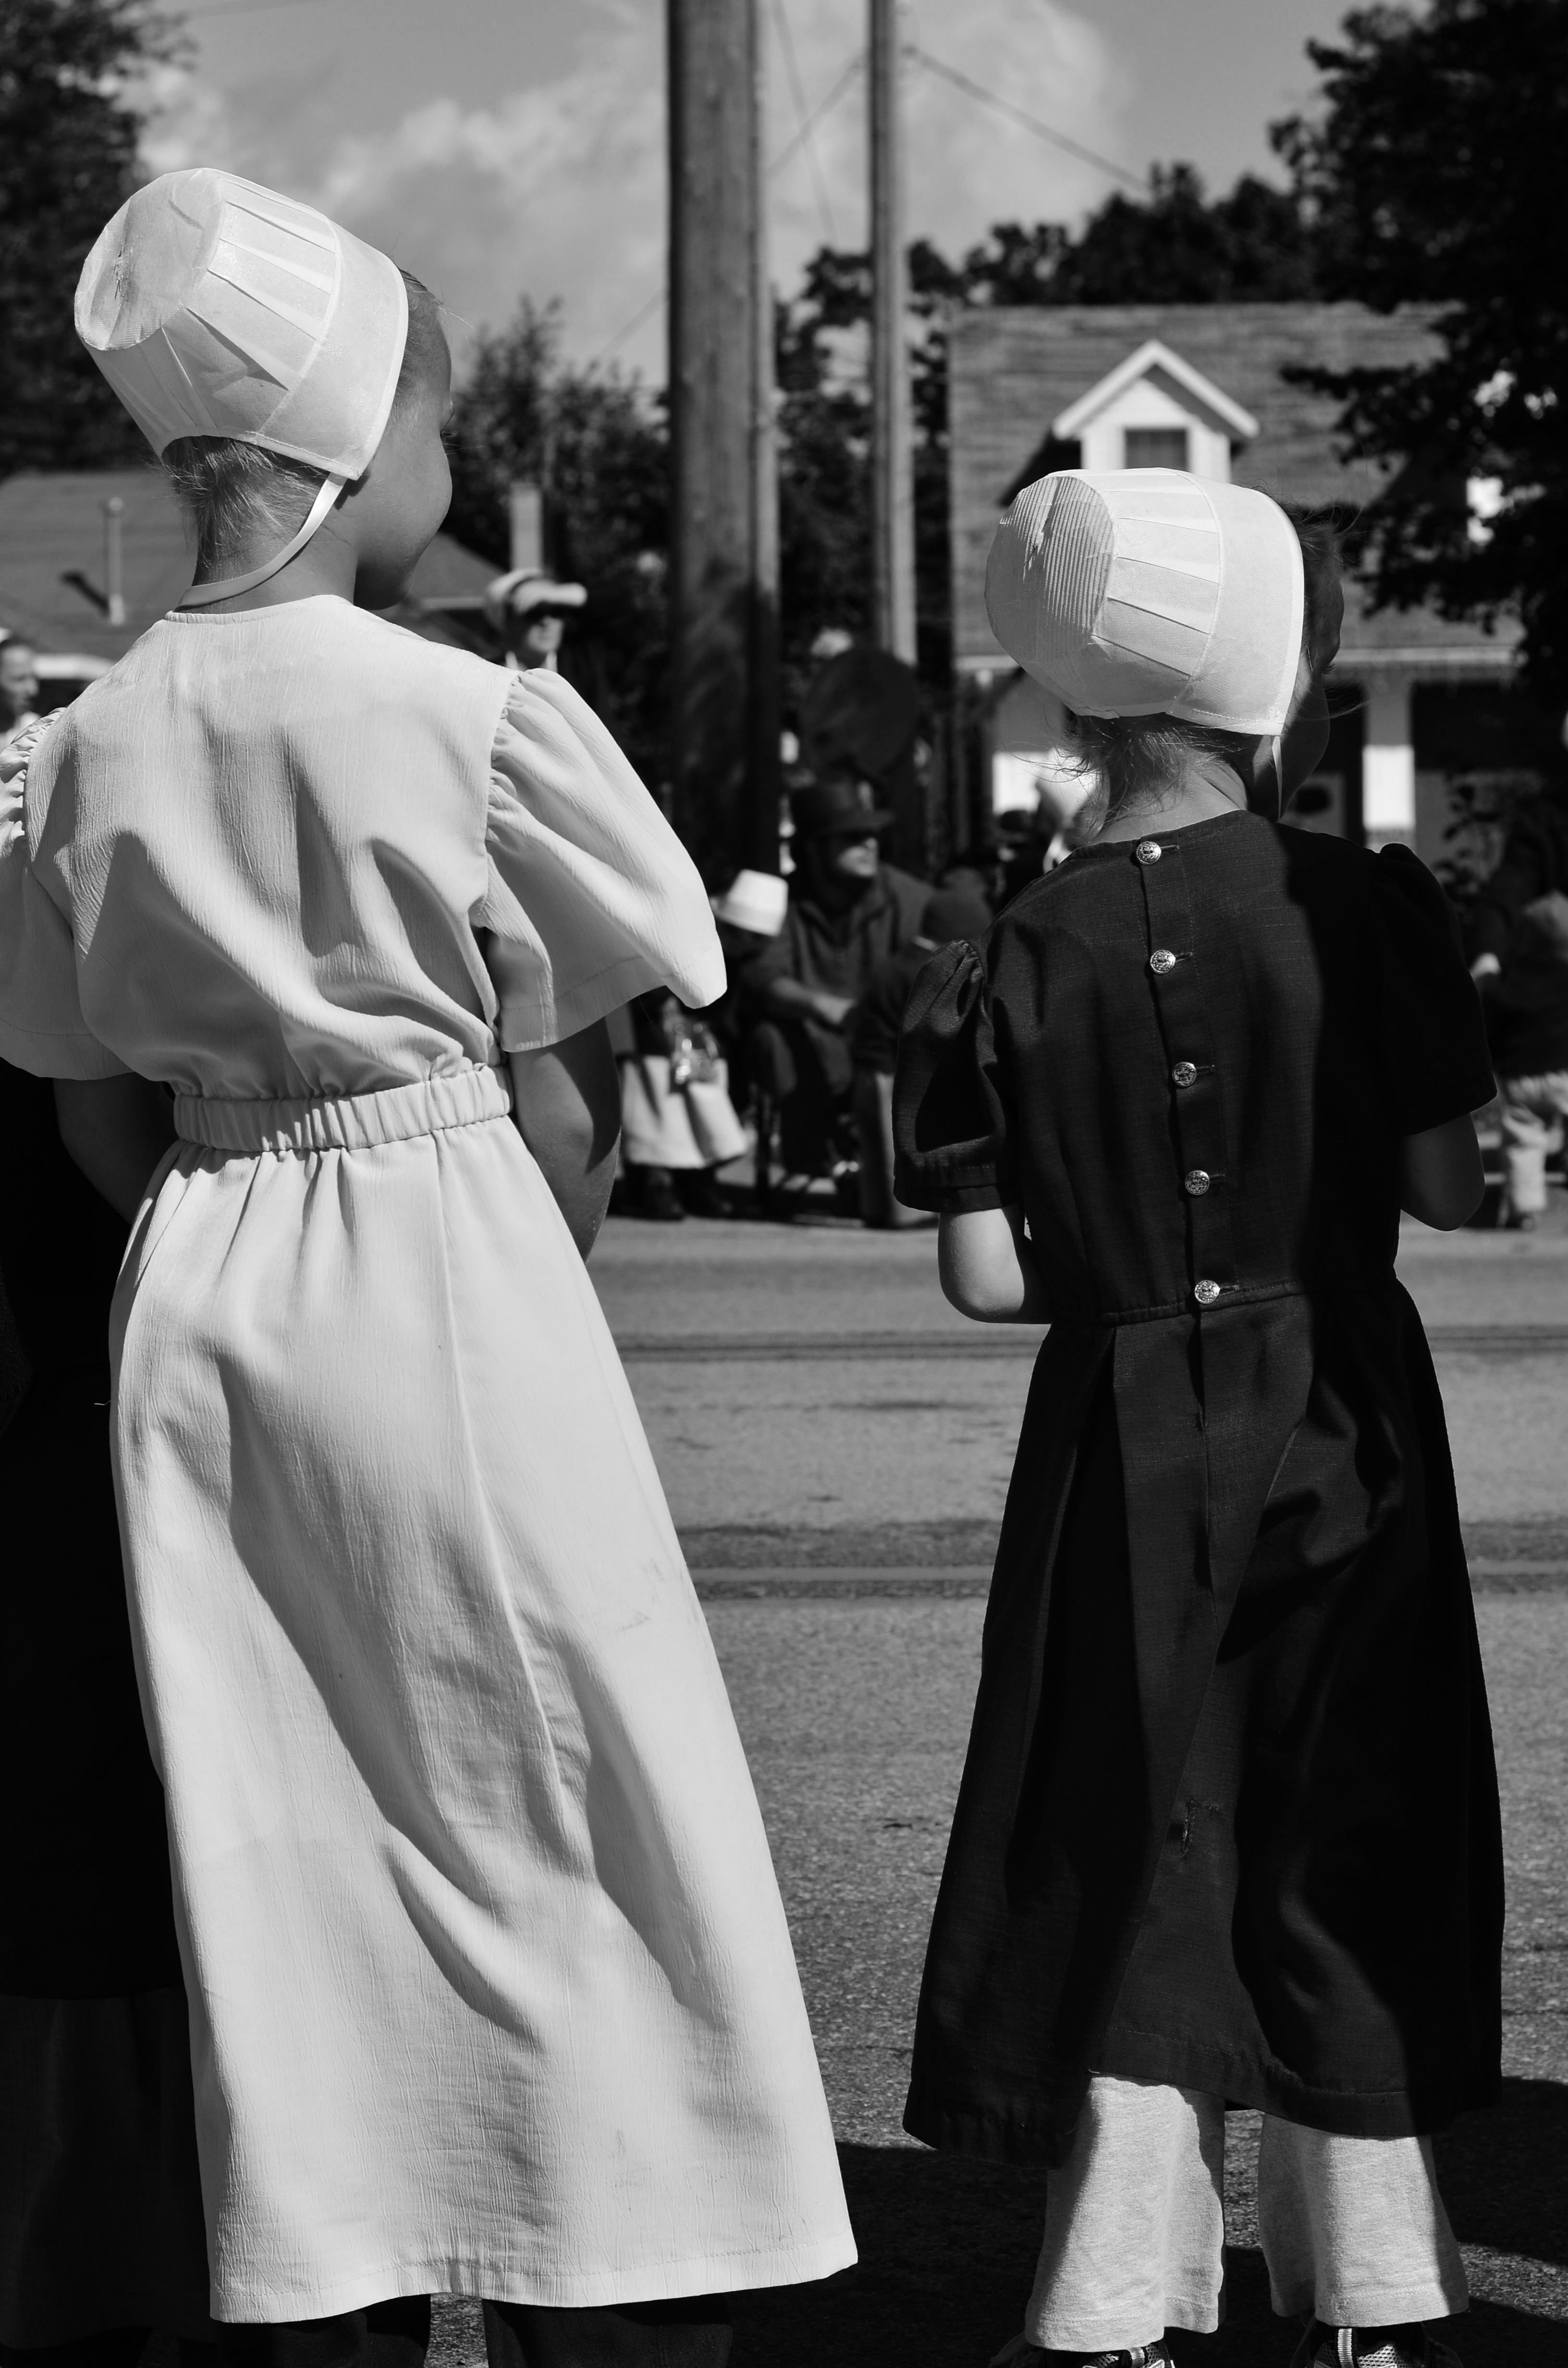
man, black and white, woman, road, white, street, statue, young, fashion, clothing, black, monochrome, lady, parade, girls, children, dress, infrastructure, photograph, amish, bonnet, costume, traditional, b w, indiana, monochrome photography, shipshewanna